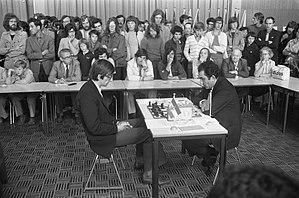
Albin Planinc ou Planinec est un joueur d'échecs yougoslave puis slovène né le 18 avril 1944 à Zagorje ob Savi en Slovénie et mort le 20 décembre 2008 à Ljubljana. Dans les années 1990, il écrivait son nom en slovène : Albin Planinec. Grand maître international depuis 1972, il remporta le tournoi IBM d'Amsterdam en 1973, ex æquo avec l'ancien champion du monde Tigran Petrossian et la médaille d'argent par équipe lors de l'olympiade d'échecs de 1974 et lors du championnat d'Europe d'échecs des nations de 1973.
Le tournoi d'échecs IBM est un tournoi d'échecs organisé pendant vingt ans de 1961 à 1981 par le club VAS à Amsterdam, disputé habituellement en juin ou juillet, et sponsorisé par la société IBM.